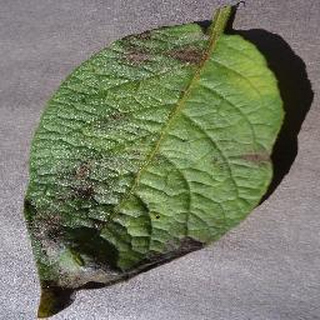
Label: potato_late_blight